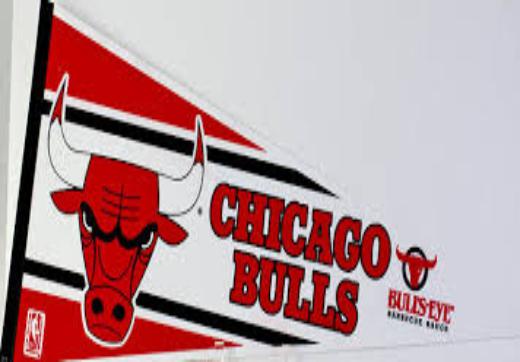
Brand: Bulls-Eye Barbecue
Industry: Food